Iron Guard

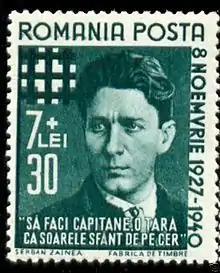
1940 stamp bearing the symbol of the Iron Guard over a white cross that stood for one of its humanitarian ventures.

Historian Stanley G. Payne writes in his study of fascism, "The Legion was arguably the most unusual mass movement of interwar Europe." It was distinguished among other contemporaneous European fascist movements with respect to its understanding of nationalism, which was indelibly tied to religion. According to Ioanid Radu, the Legion "willingly inserted strong elements of Orthodox Christianity into its political ideology to the point of becoming one of the rare modern European political movements with a religious ideological structure."